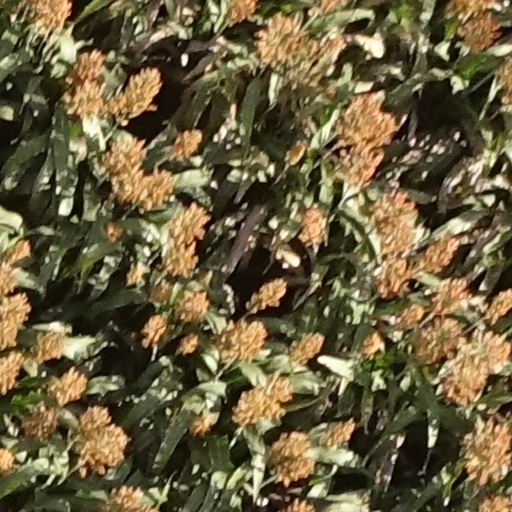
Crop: sorghum